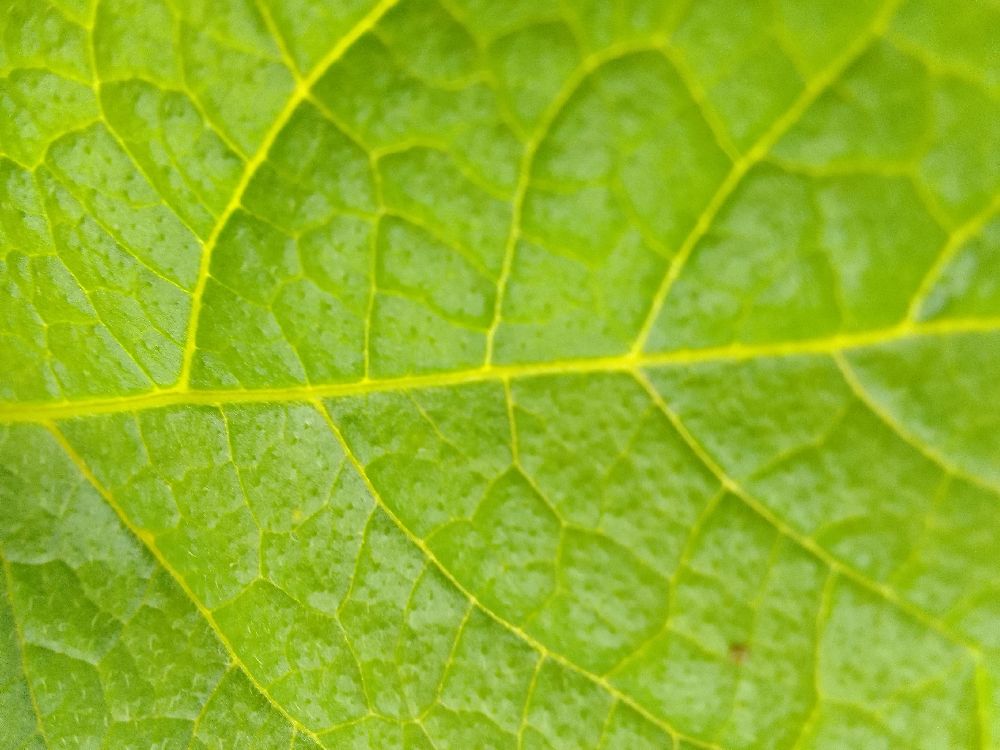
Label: Healthy